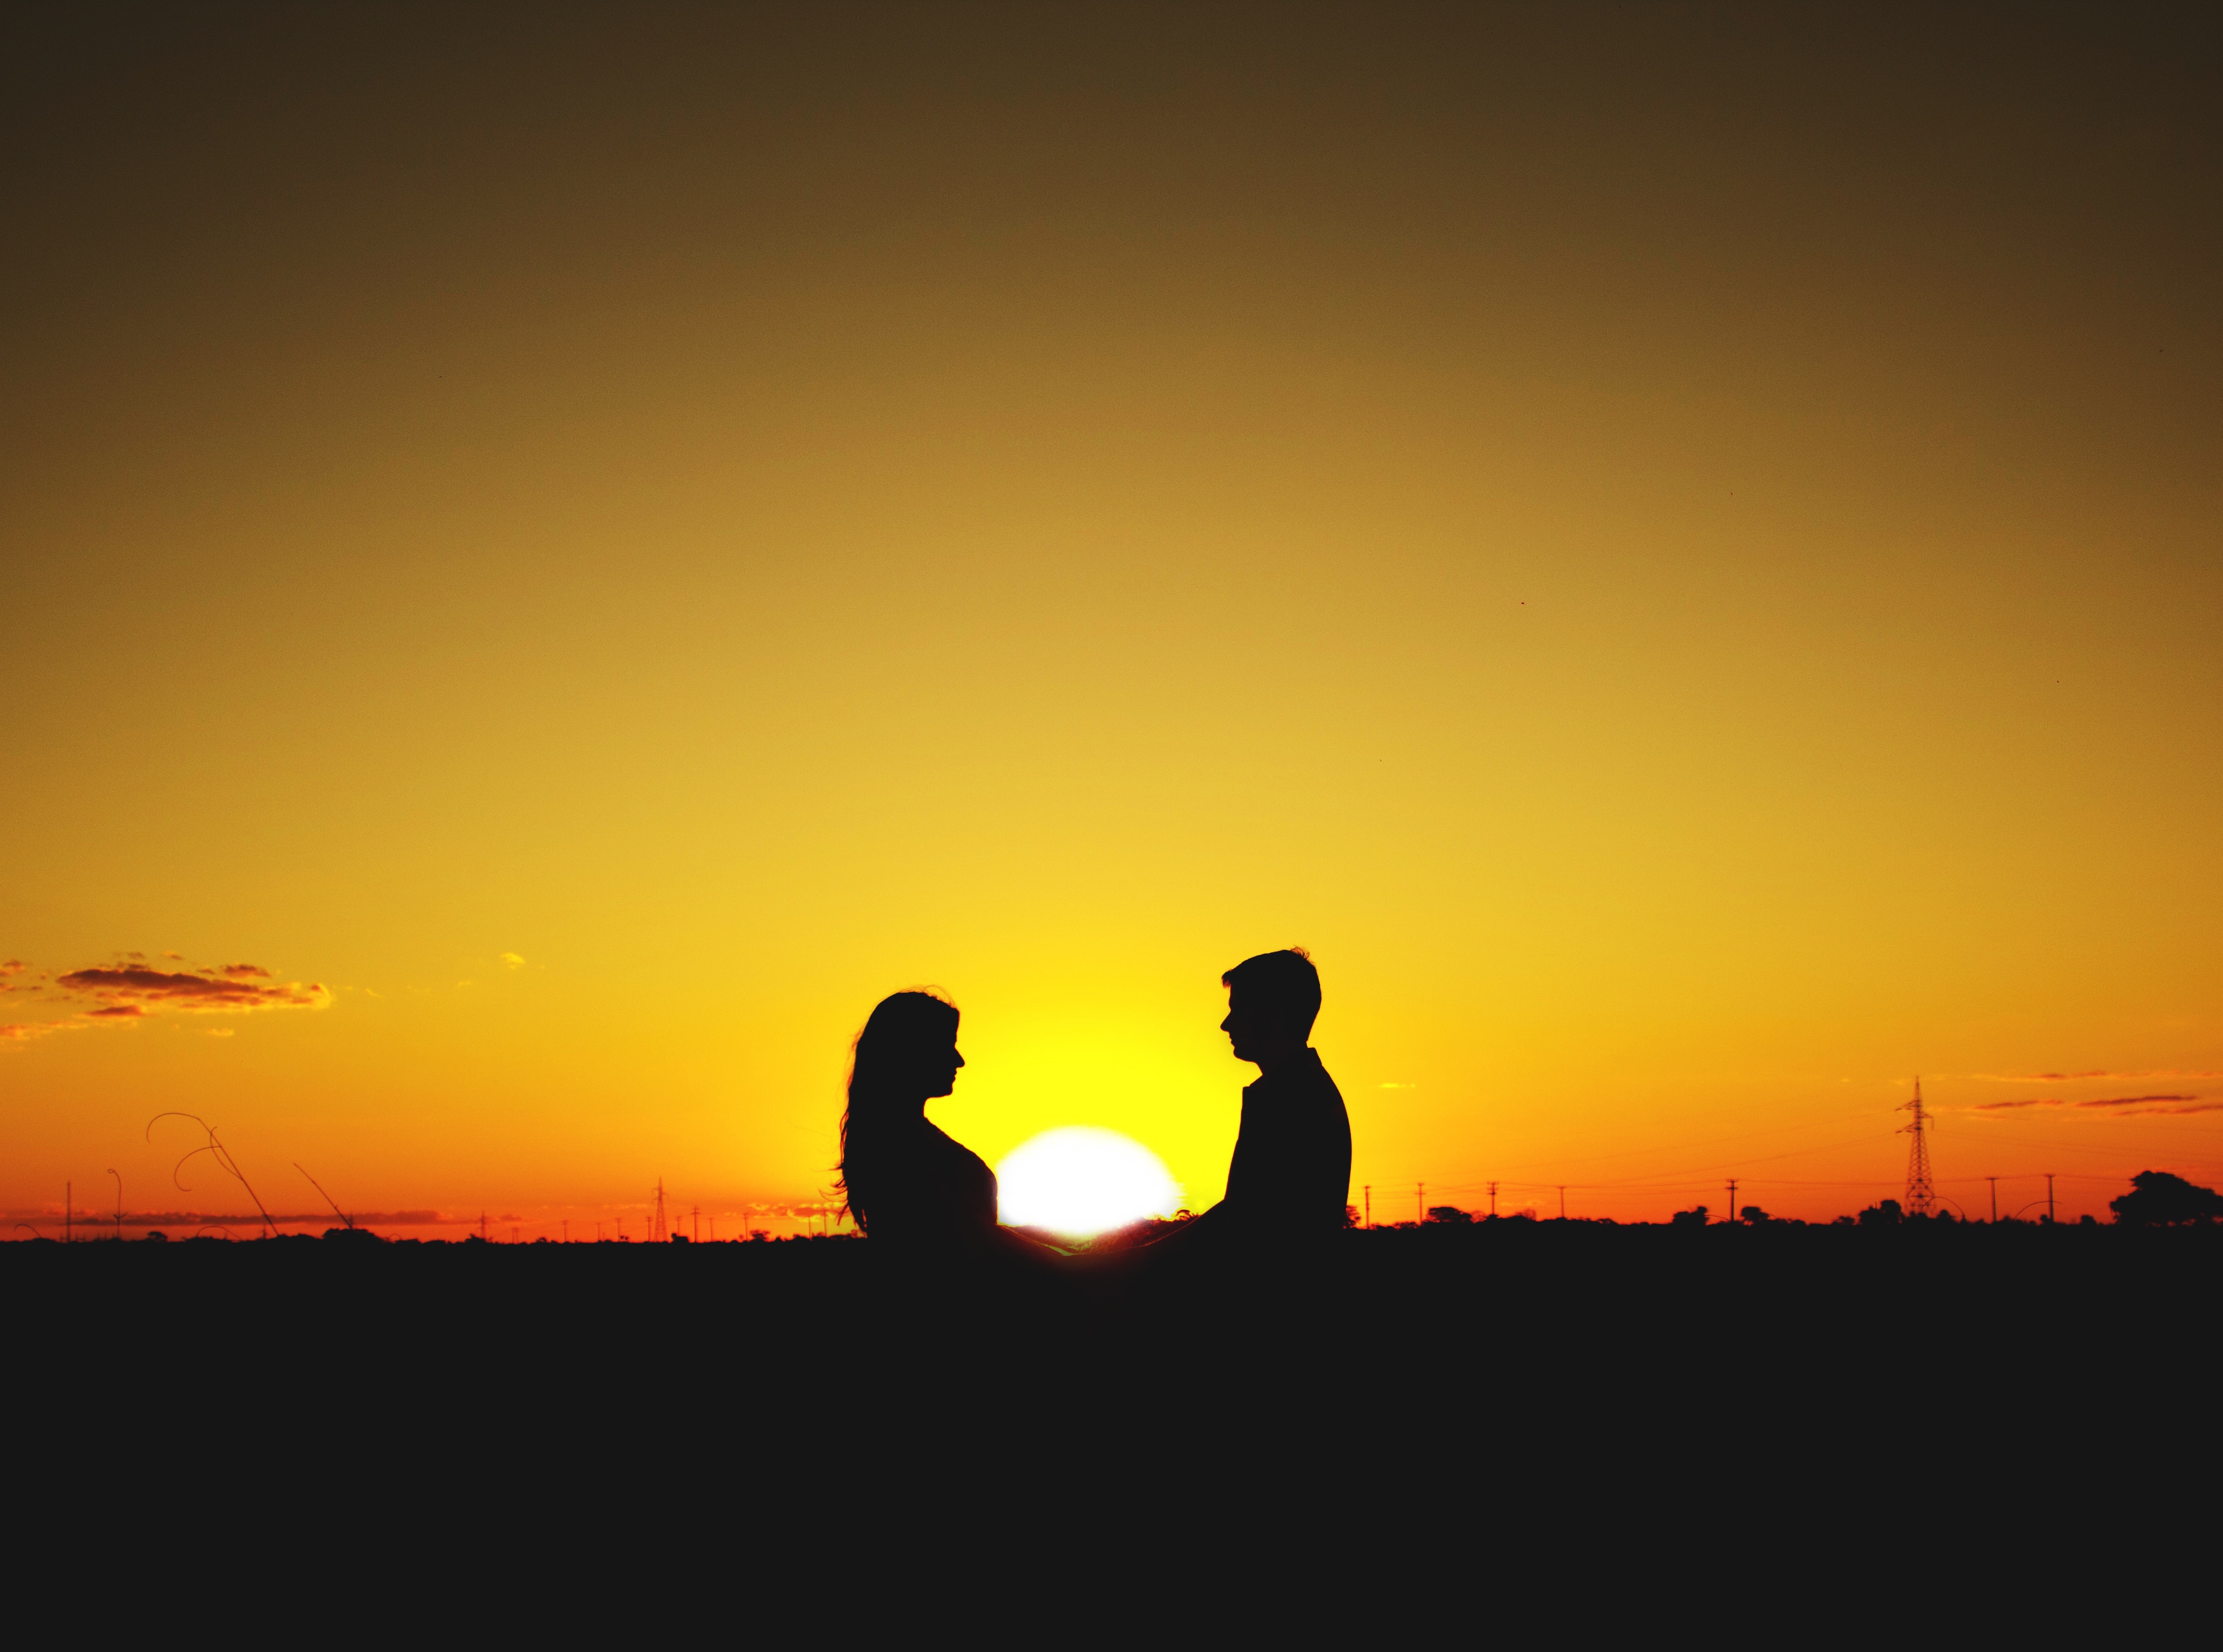
horizon, silhouette, sunrise, sunset, sunlight, morning, dawn, photo, dusk, evening, castro, afterglow